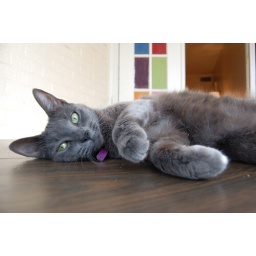
we painted the windows in our french door things that opened to our sunroom.